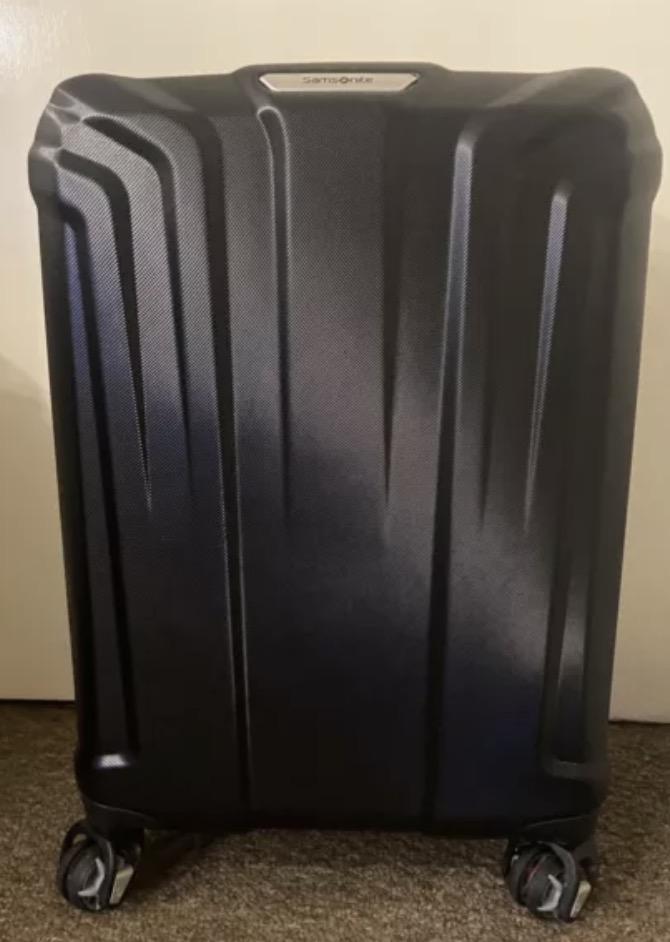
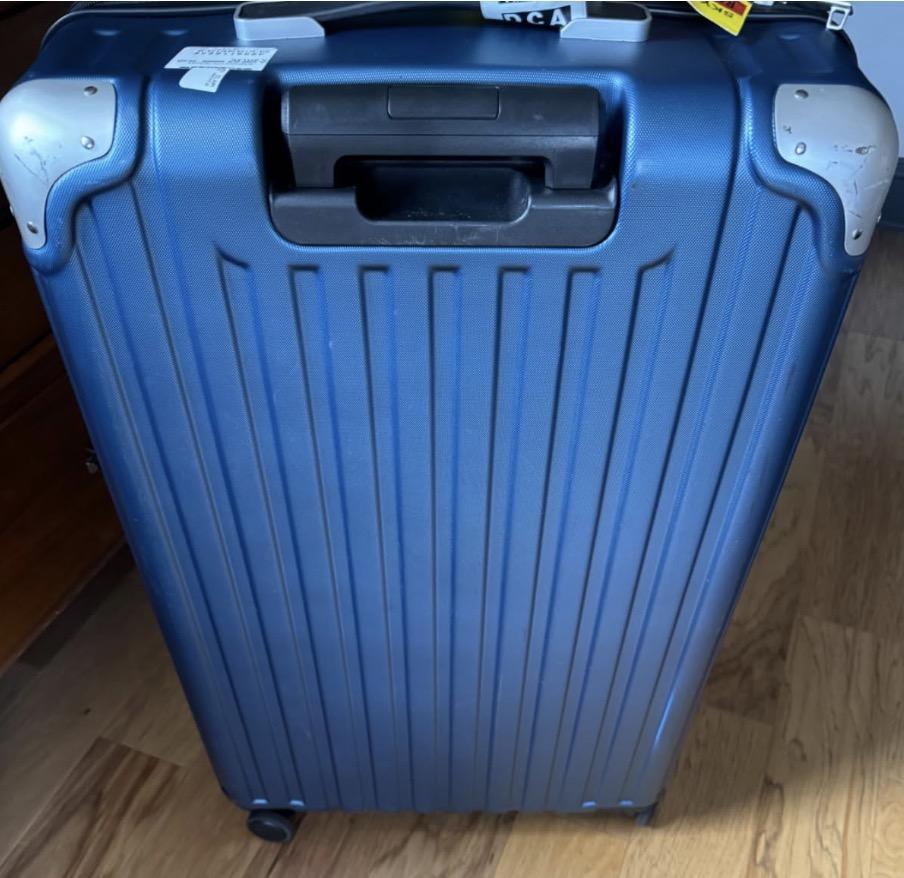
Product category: items_tea
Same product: no